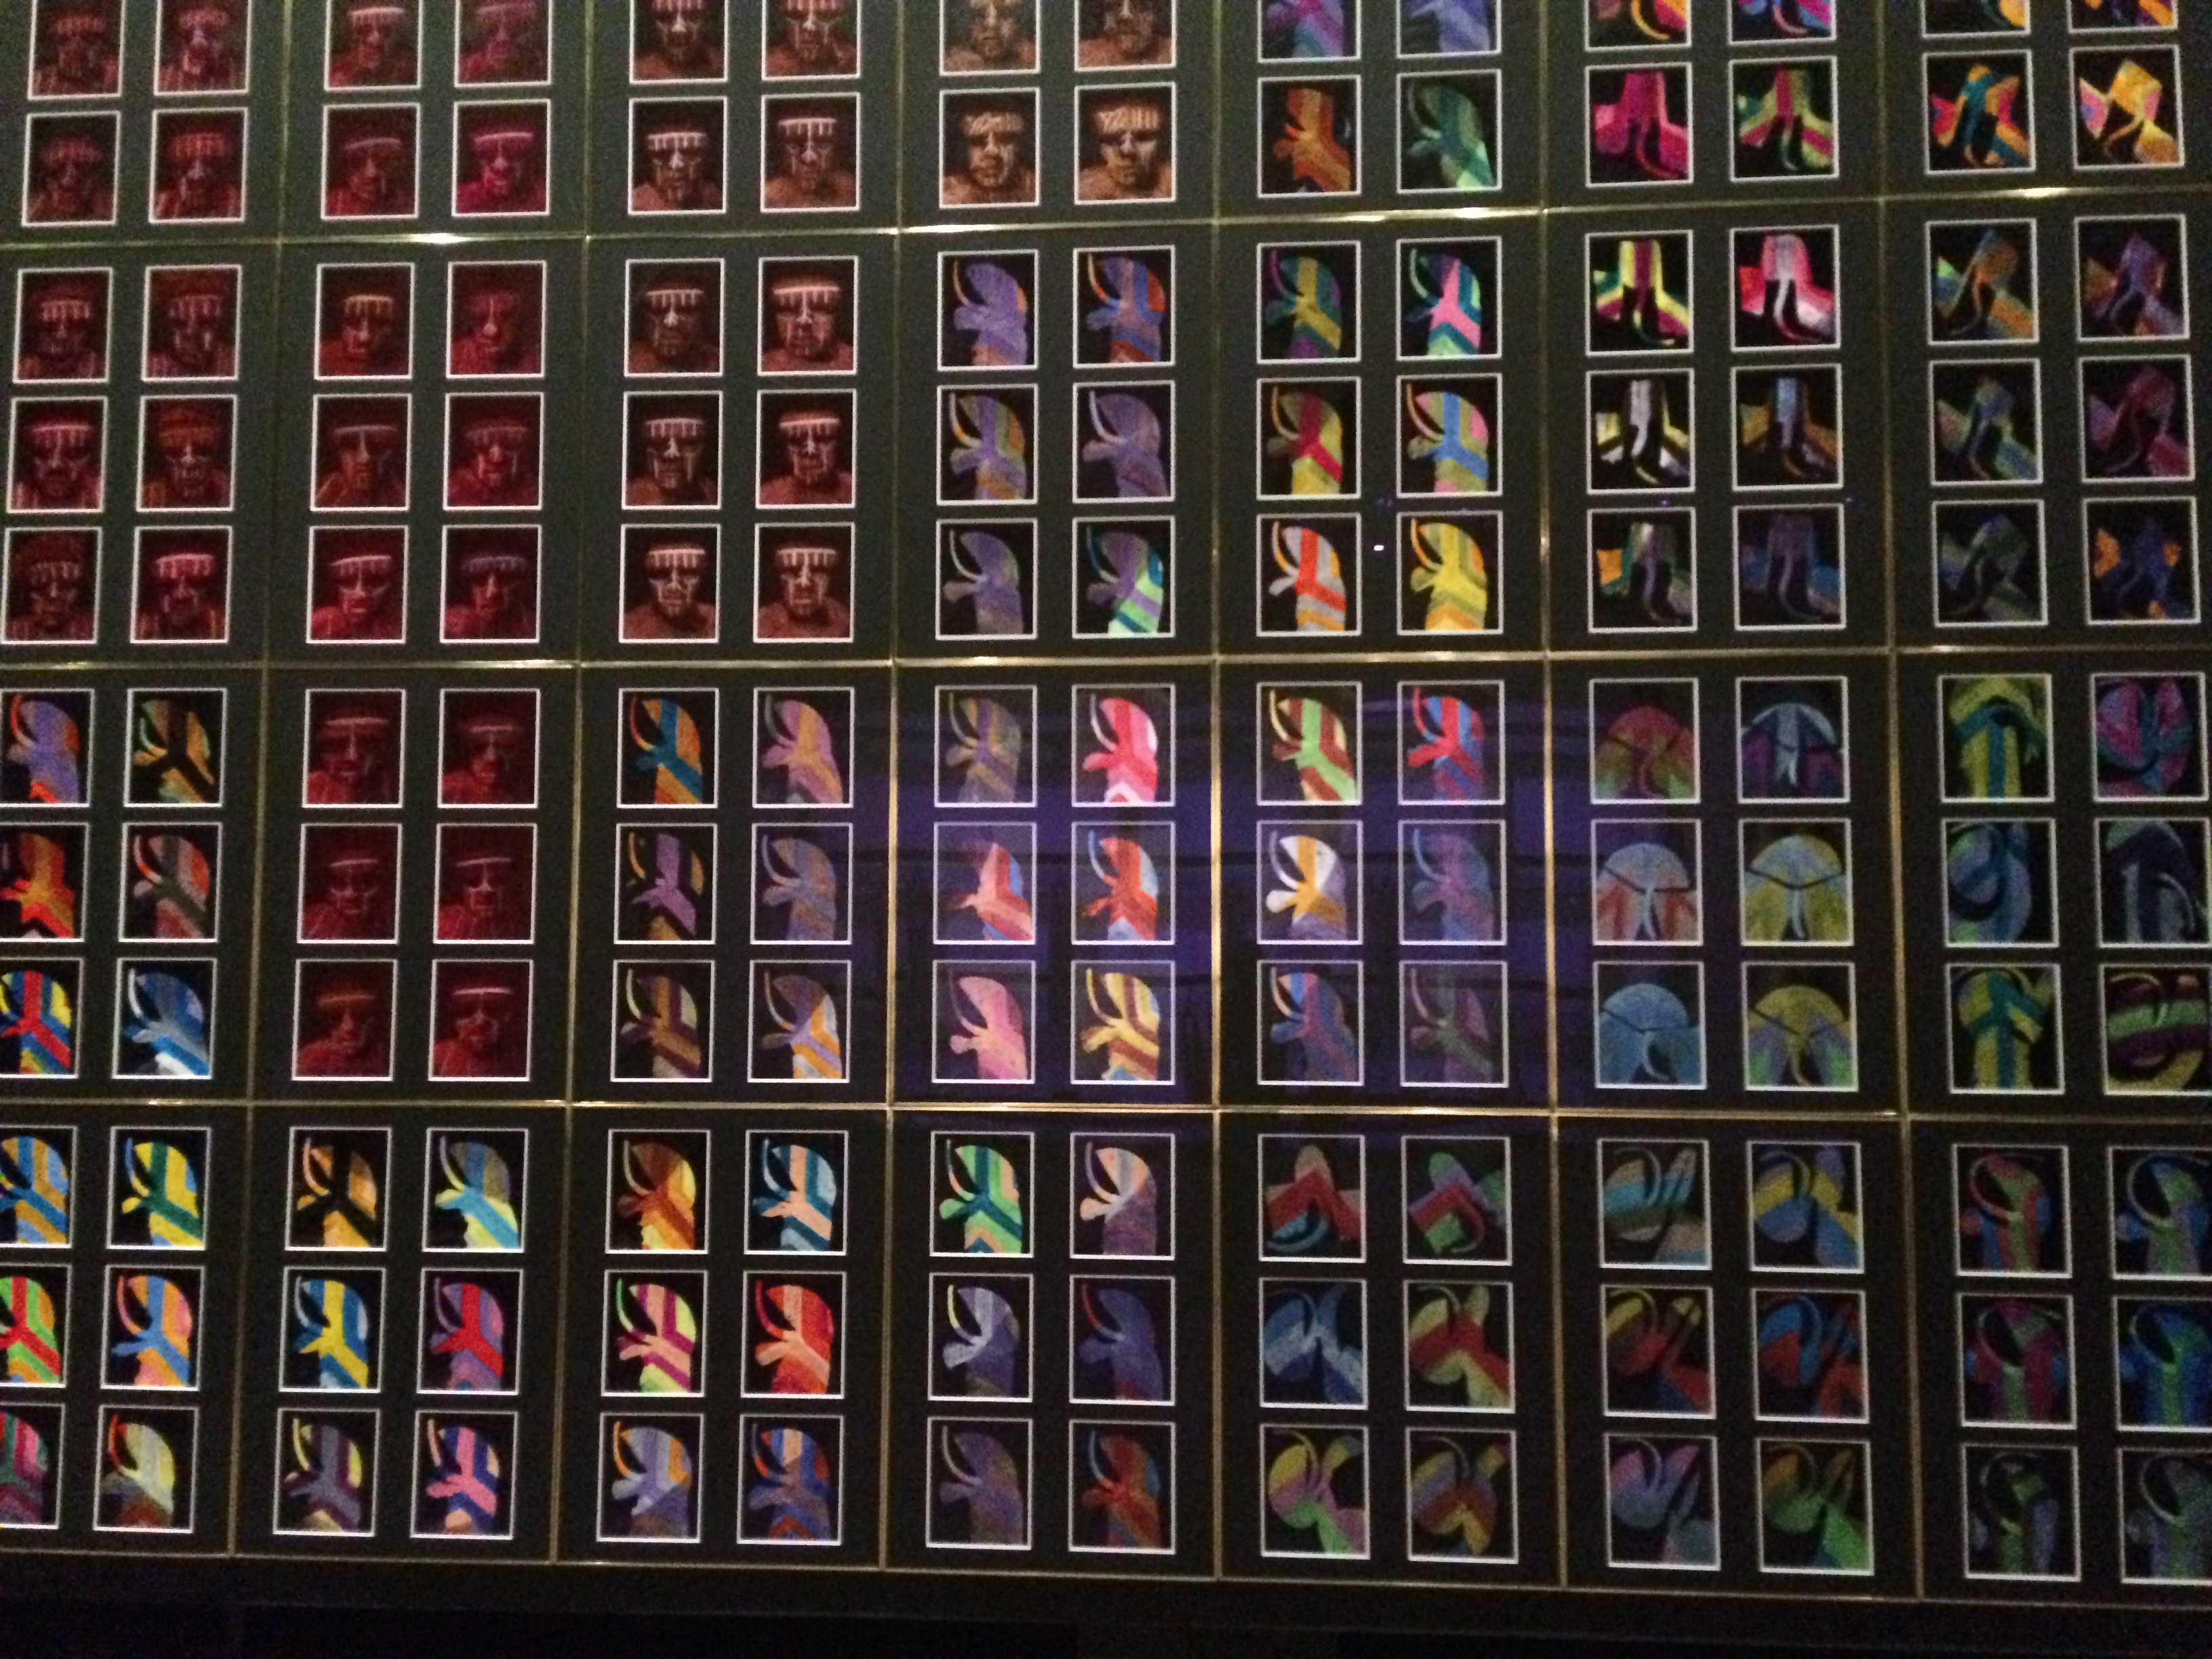
window, glass, pattern, color, art, symmetry, modern art, flooring